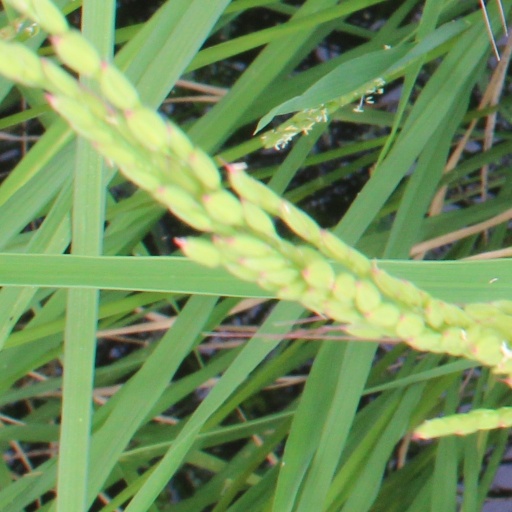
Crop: rice